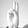
ASL letter: U